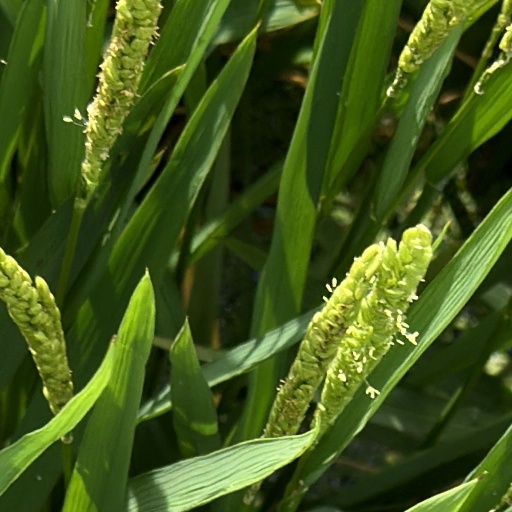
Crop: rice